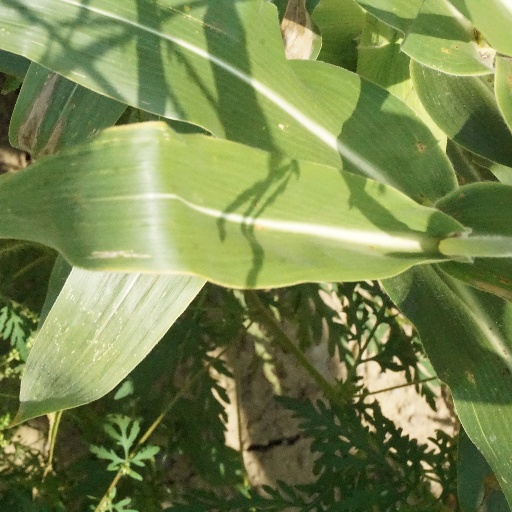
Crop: maize; corn